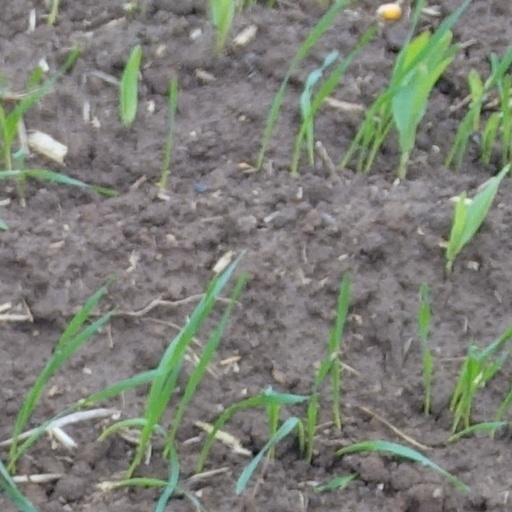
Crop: wheat